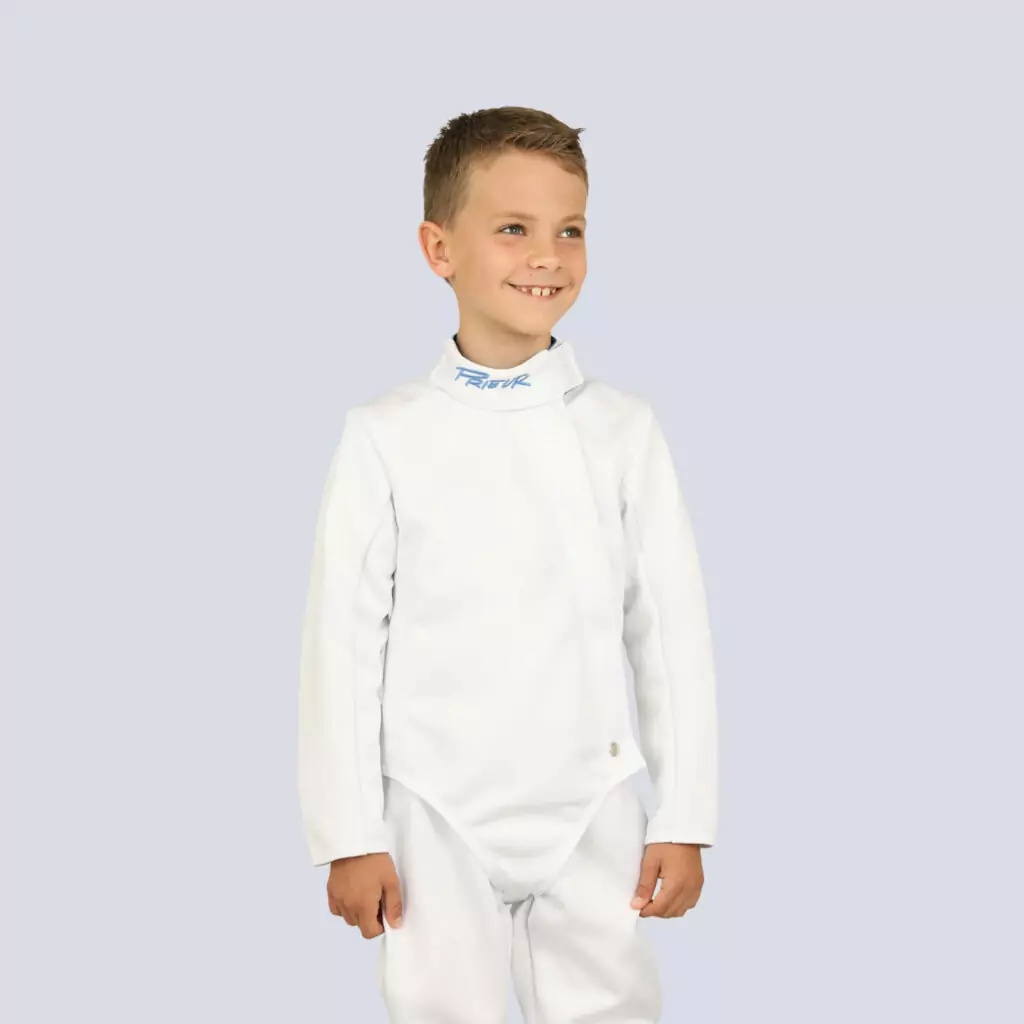
350N 3 weapons fencing jacket for children PRIEUR
Brand: Prieur
Designed by a Parisian stylist and entirely handmade in our workshop in Burgundy, our 350N 3 weapons fencing jacket for children is designed to bring you the best safety and comfort.
Category: Sporting Goods > Athletics > Fencing > Fencing Protective Gear > Fencing Jackets & Lamés